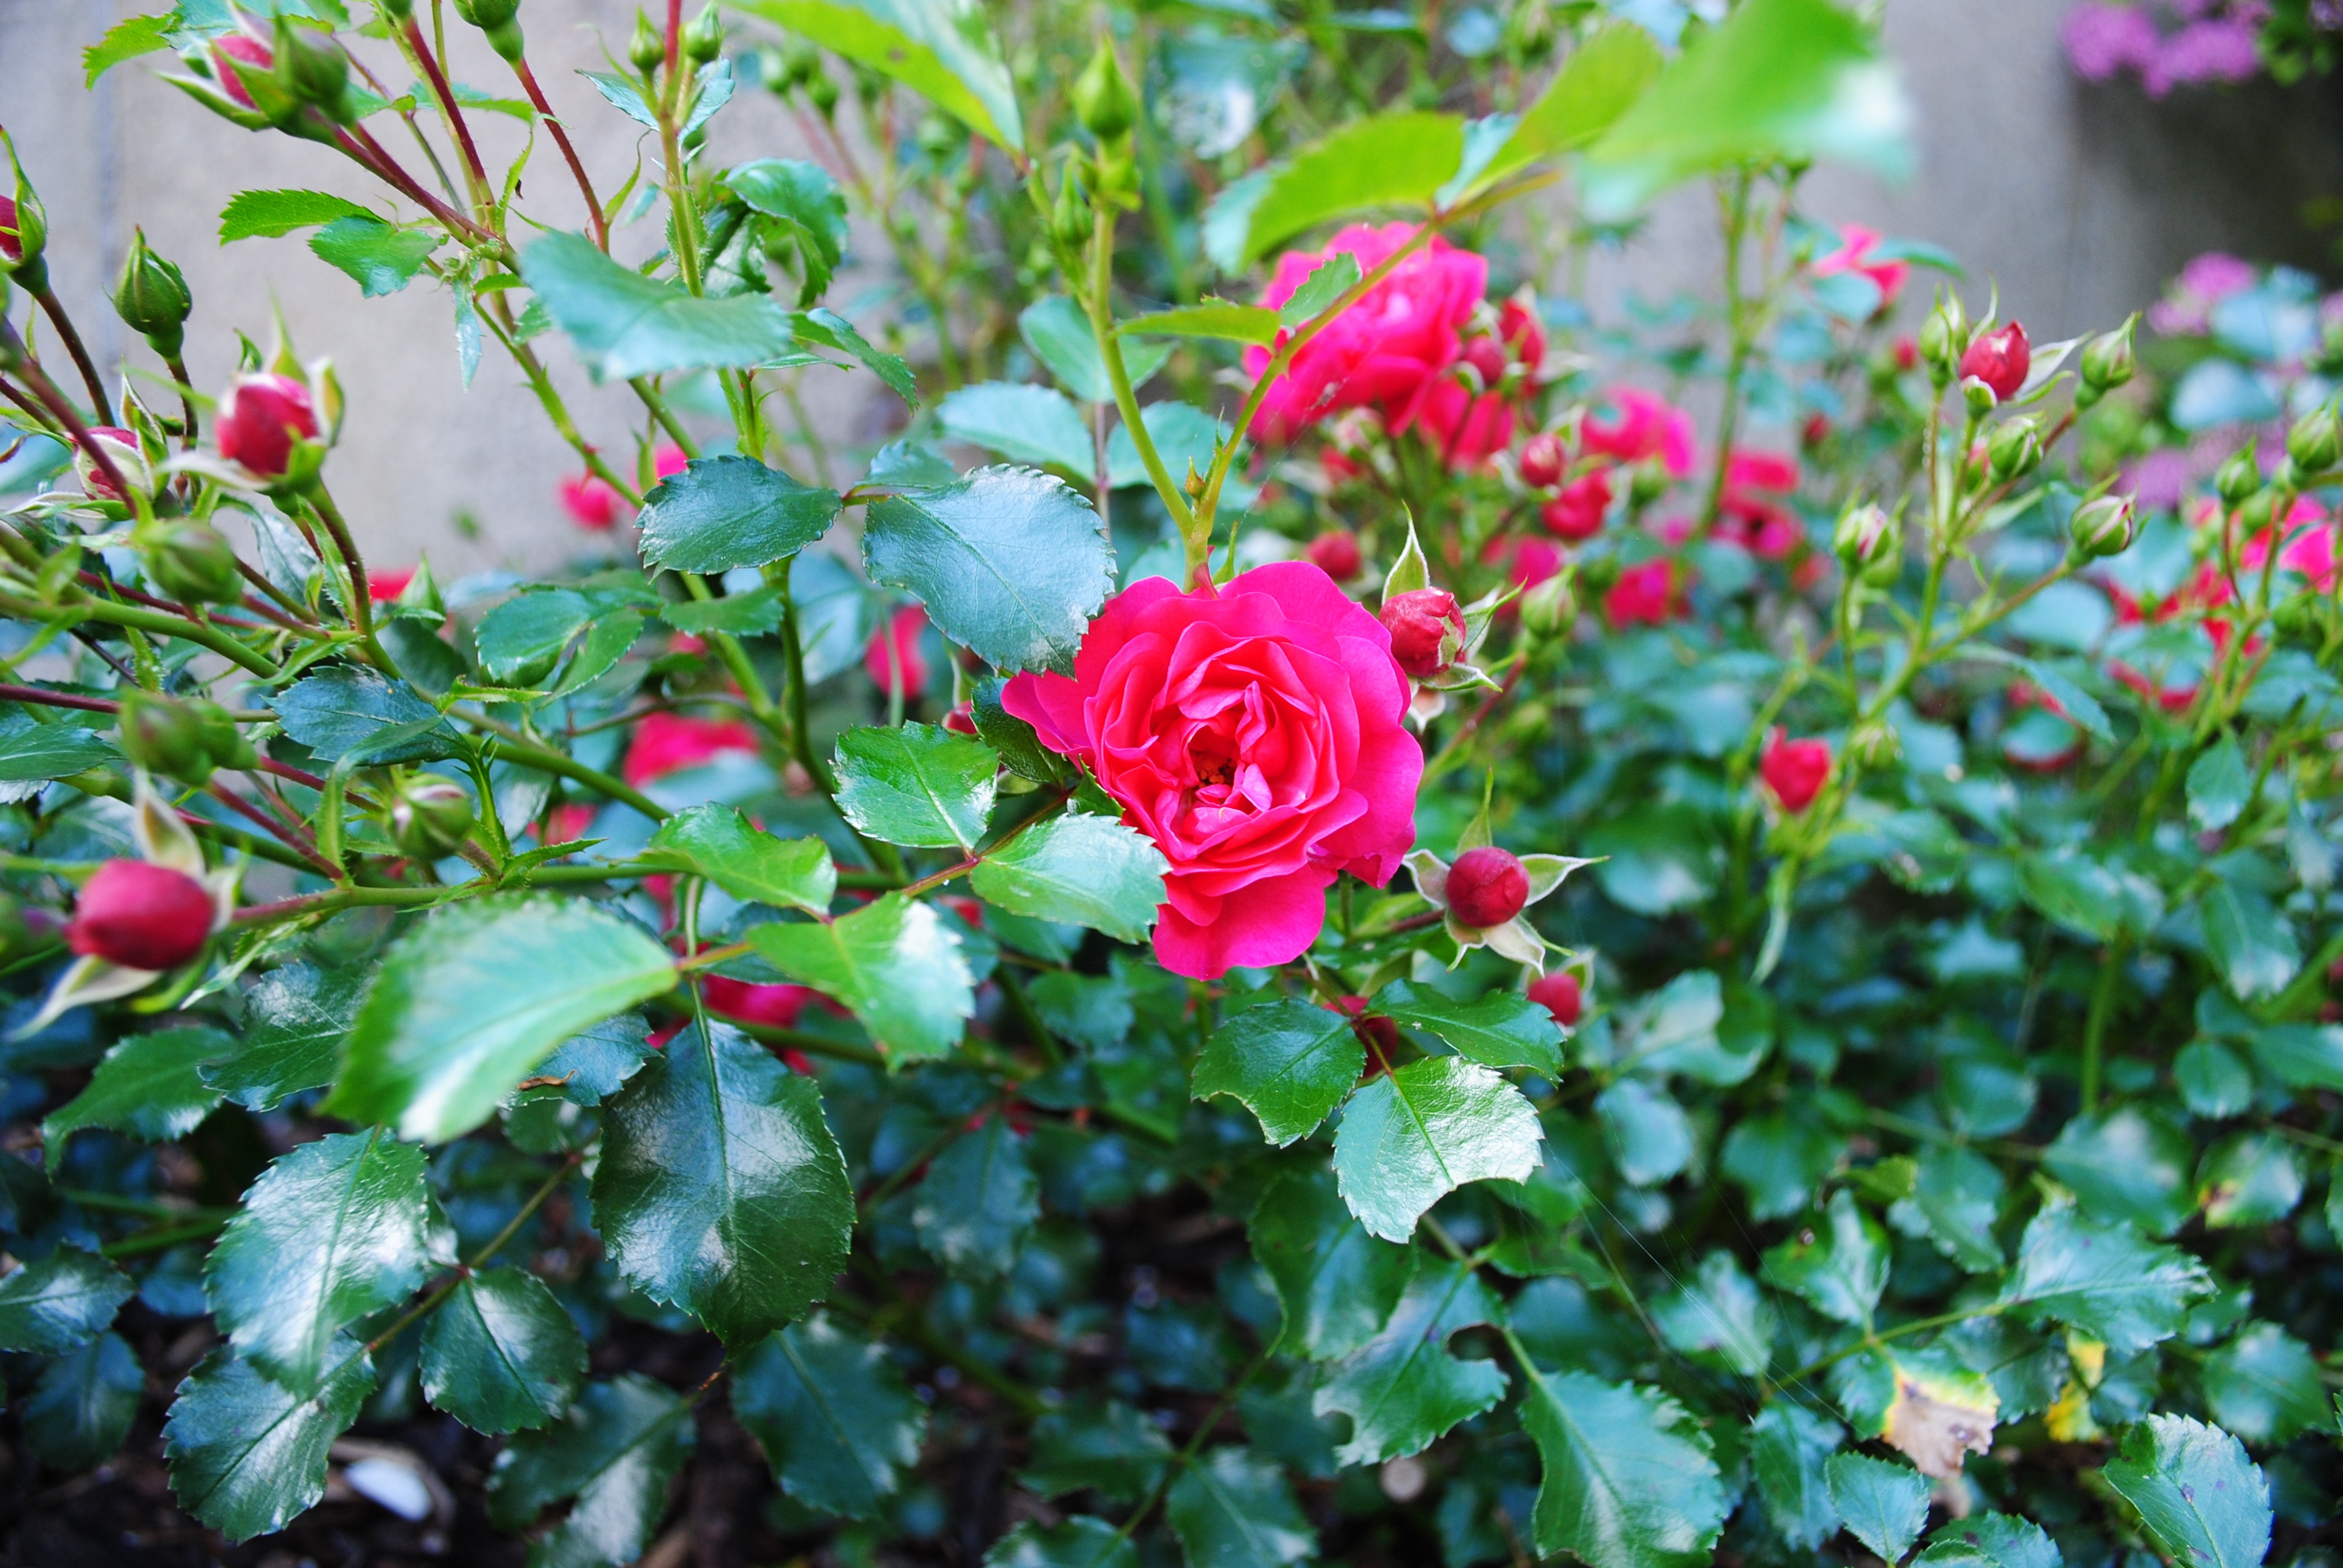
blossom, plant, flower, rose, botany, garden, flora, shrub, buds, flowering plant, garden roses, rose family, land plant, rosa rubiginosa